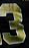
Number: 3